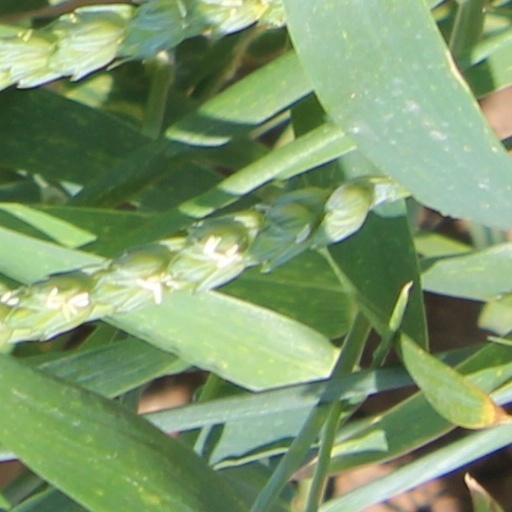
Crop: wheat